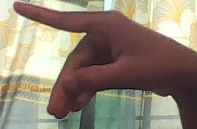
ASL sign: P